Madagascar hissing cockroach

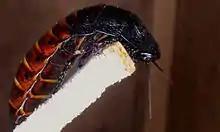
Hissing cockroach

The mite species "Gromphadorholaelaps schaeferi" lives on this species of cockroach along the undersides and bases of the legs and takes some of its host's food as well as consuming particulates along the host's body. As these mites do not harm the cockroaches they live upon, they are commensals, not parasites, unless they build up to abnormal levels and start starving their host. Recent studies have shown that these mites also may have beneficial qualities for the cockroaches, in that they clean the surfaces of the cockroaches of pathogenic mold spores, which in turn increases the life expectancy of the cockroaches.